Václav Jansa

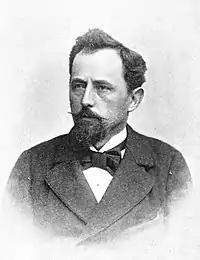
Václav Jansa (1896)

Václav Jansa (22 October 1859, Slatinice, near Most – 29 June 1913, Černošice) was a Czech landscape painter and illustrator; best known for his watercolors of the Old Town in Prague.